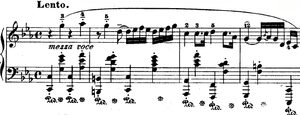
Les Nocturnes sont 21 courtes pièces pour piano seul composées par Frédéric Chopin entre 1827 et 1846. Elles tiennent une place importante dans le répertoire de concert contemporain. Bien que Chopin n'ait pas inventé le nocturne, il a popularisé le genre et l'a répandu, à partir de la forme développée par le compositeur irlandais John Field.